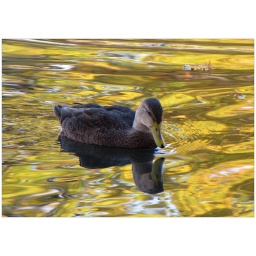
Male American black duck beneath some fall colors. Back Bay Fens. Boston, Massachusetts. November 9, 2009